James Tennant Molteno

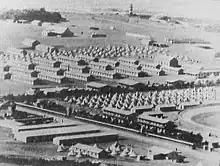
Anglo-Boer War prisoner transit camp on Green point common, Cape Town.

When War broke out, Molteno chaired the anti-war South Africa Conciliation Committee in Cape Town. Like his brother (and fellow MP) John Molteno Jr., he was a fierce critic of the malpractices that took place in the Cape under British martial law, and regularly smuggled evidence of them out of the country via his family connections, to sympathetic MPs in the British House of Commons. In fact, on many occasions he recklessly flouted martial law, seemingly without fear of repercussions, possibly because of the influence of these same connections.